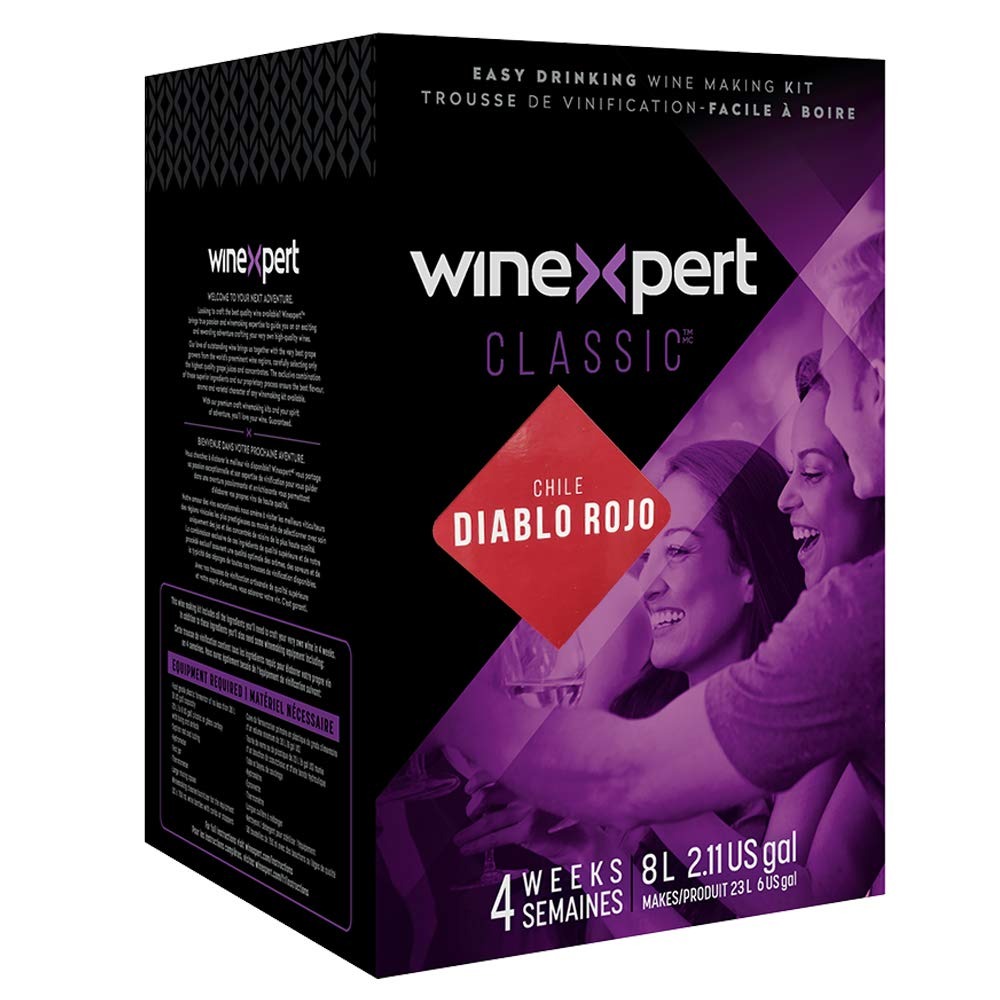
Item Name: Classic Chilean Diablo Rojo Wine Ingredient Kit
Bullet Point 1: Classic Chilean Diablo Rojo Wine Ingredient Kit
Bullet Point 2: Ripe Plum and Berry Flavors
Product Description: Diablo Rojo - Dark purple in color with a nose of blackberry jam melded with creamy vanilla aromas, and a touch of tobacco. Rich in the mouth, it has gently smooth tannins and ripe plum and berry flavors--very much in the character of an off-dry Merlot. The finish is long and fruit-filled, with the perfect amount of toasty oak. While it will improve with ageing, this wine is perfect for enjoying right away, delicious with robust foods and excellent all on its own.
Value: 1.0
Unit: Count

Price: 92.99